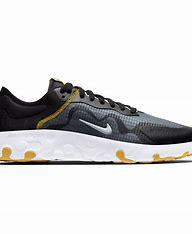
Brand: Nike
Model: Renew Lucent